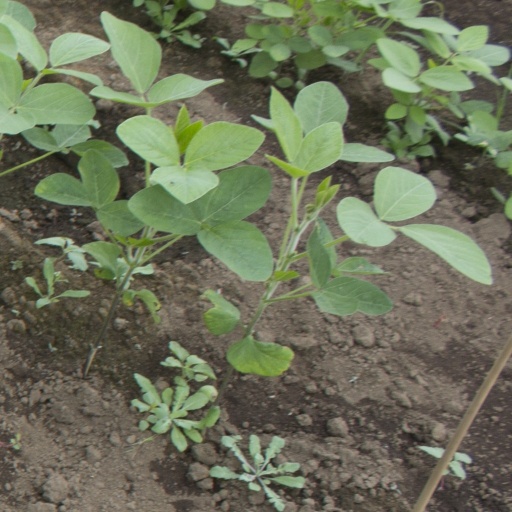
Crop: soybean